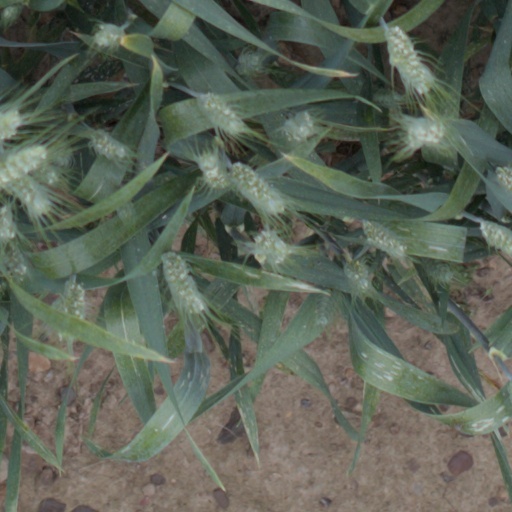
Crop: wheat